2012 WTA Tour Championships

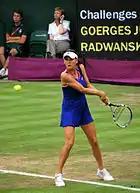
Agnieszka Radwańska reached her first grandslam singles final in 2012

On September 24, Agnieszka Radwańska became the fourth player to qualify for the championships.